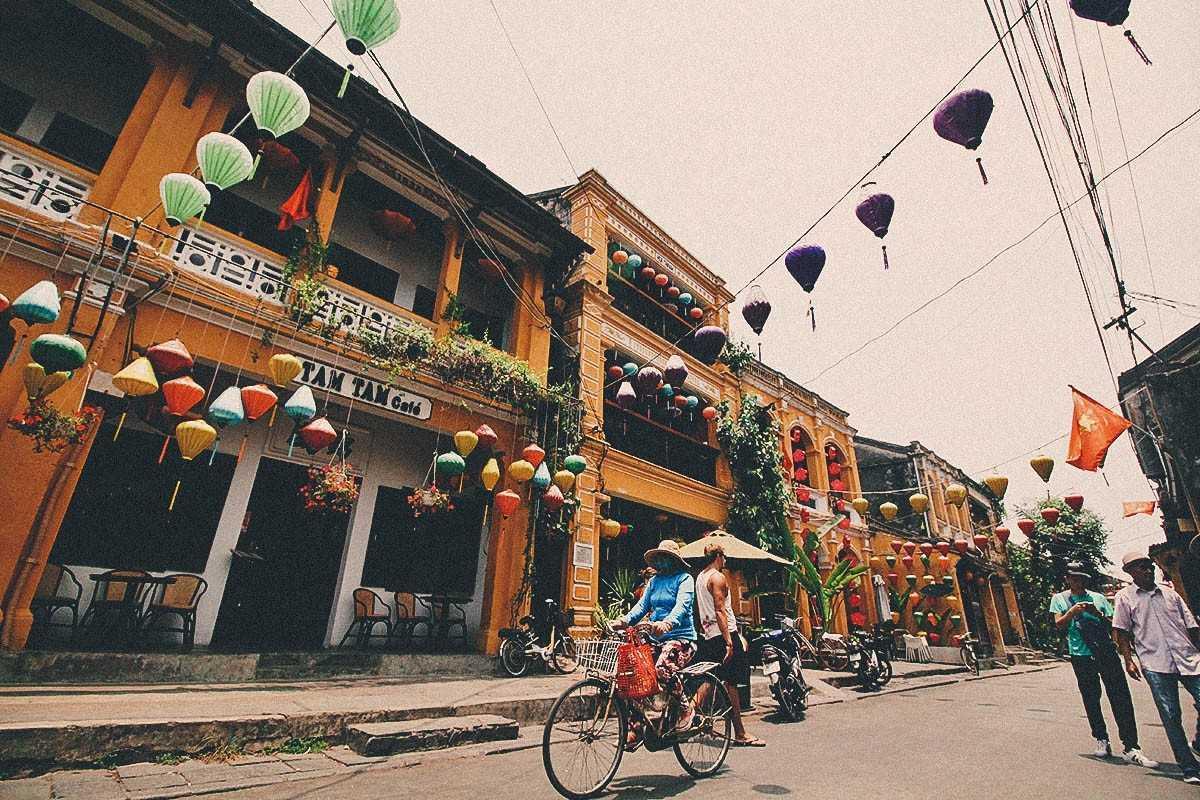
người đàn bà áo xanh lam đang đi trên đường bằng xe đạp